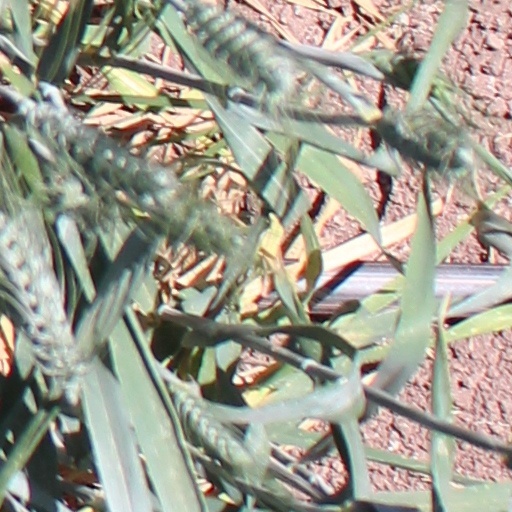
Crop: wheat